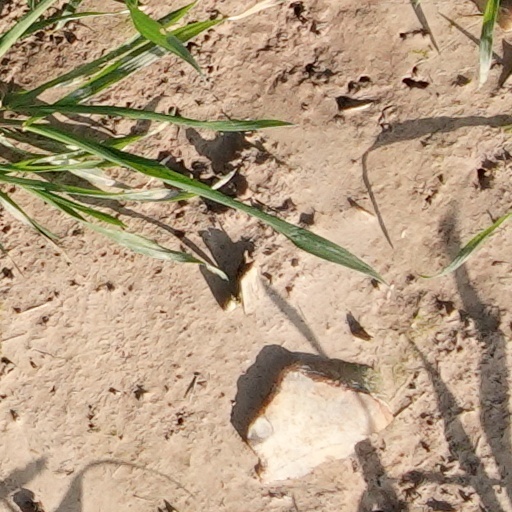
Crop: wheat